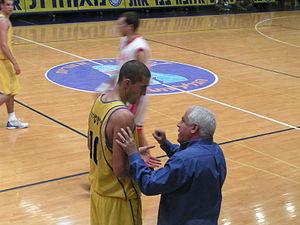
Tal Burstein, né le 19 février 1980 à Petah Tikva, est un joueur israélien de basket-ball. Pendant sa carrière, il évolue au poste d'arrière.